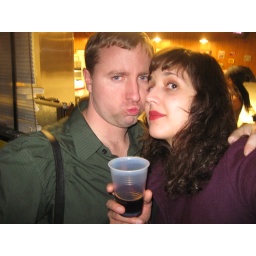
Hangin' in Nashville with plastic cup of crappy wine.